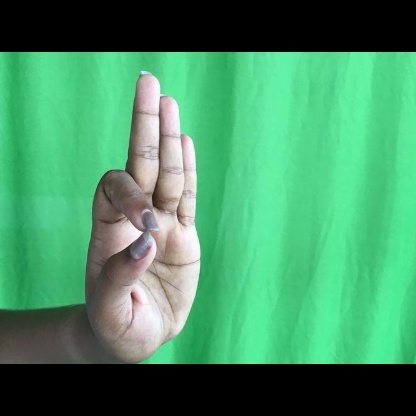
Mudra: Aralam